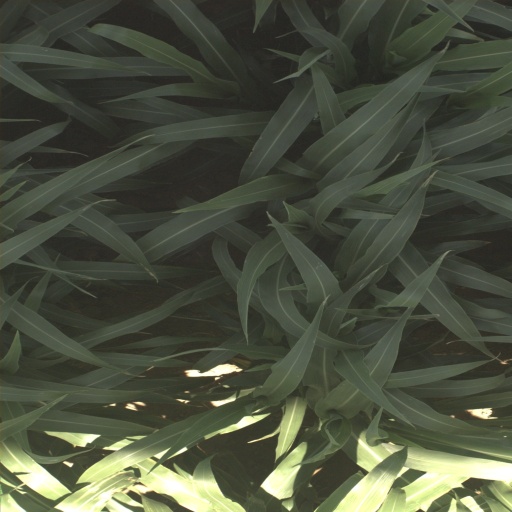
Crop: sorghum